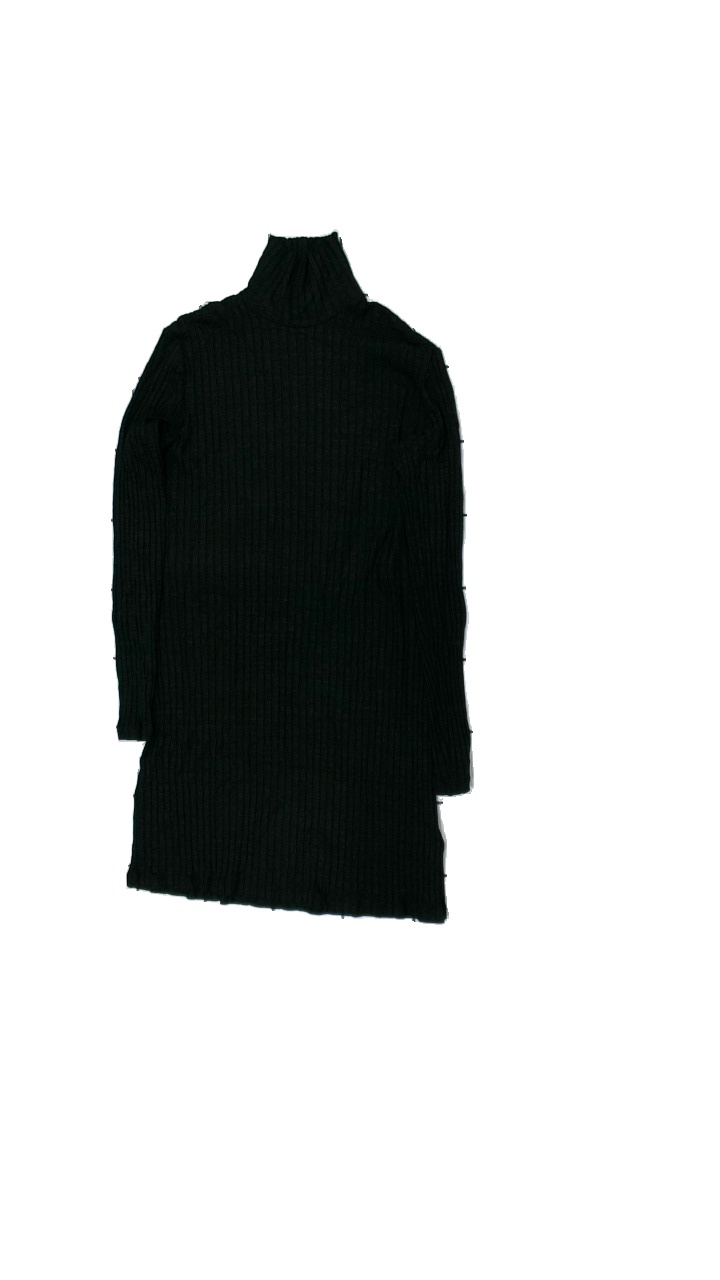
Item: Dress (Ladies)
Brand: Mtwtfss
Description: ribbad lång klänning med turtle neck
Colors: Black
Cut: Turtle neck
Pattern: Other
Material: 100% viskos
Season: All
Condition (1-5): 5
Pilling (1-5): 5
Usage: Reuse
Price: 50-100